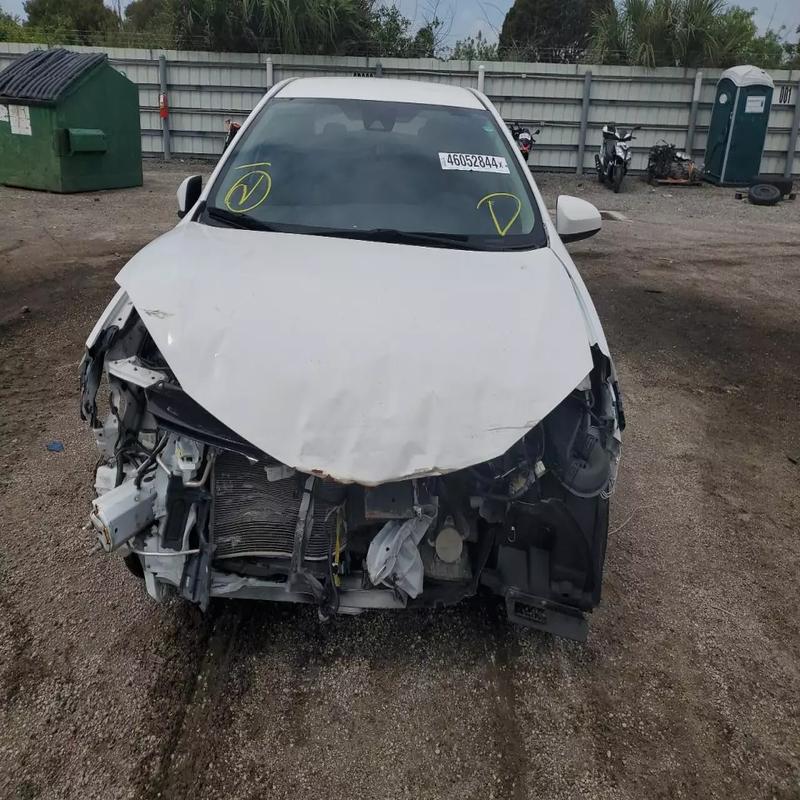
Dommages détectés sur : plaque d'immatriculation avant, pare-choc avant, feu avant droit, feu avant gauche, capot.
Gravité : majeur